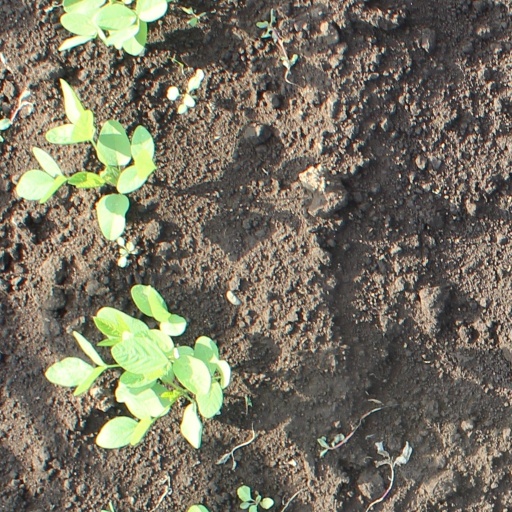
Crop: soybean